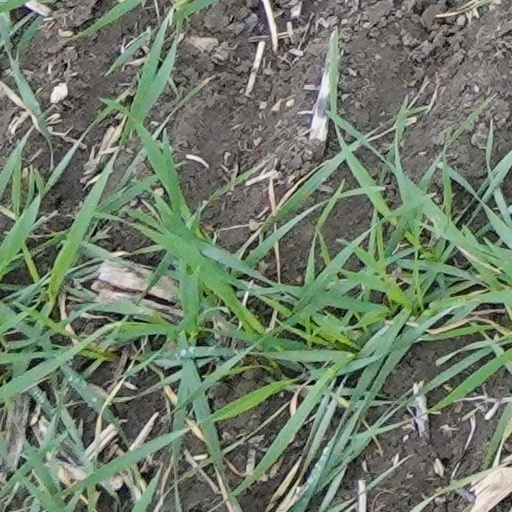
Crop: wheat